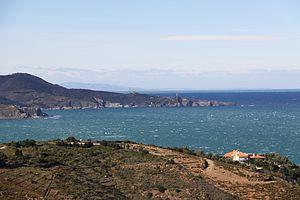
Etat de la mer Méditerranée au Cap Béar lors d' un vent de tramontane d' environ 100 km/h. Photographie prise depuis la route entre Banyuls-sur-Mer et Cerbère. Route entre Banyuls-sur-Mer et Cerbère, Pyrénées-Orientales, France